Benzonsdal

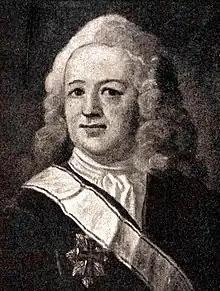
Jacob Benzon

Benzonsdal was established by Supreme Court justice Peder Benzon in 1730 from land that had until then belonged to Gjeddesdal. The aim was to secure a more simple and efficient management of the land. Benzon was a major landowner who also established the manors of Benzonseje (now Risbyholm), Dønnerup and Gislingegård. He had previously also been the owner of Hagestedgaard and Alslevgård. The new manor comprised 50 tenant farms, 100 smallholdings, a brickyard and four watermills.